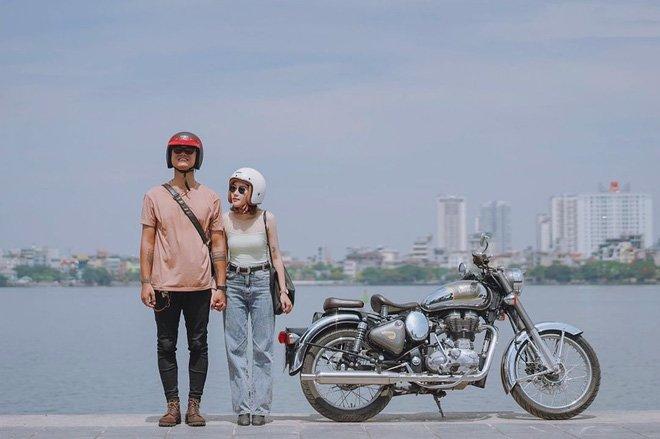
ở bên bờ hồ có sự xuất hiện của một cặp đôi và một chiếc xe máy